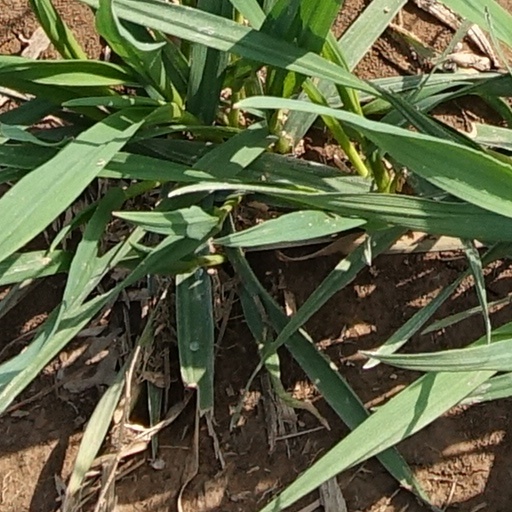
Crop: wheat